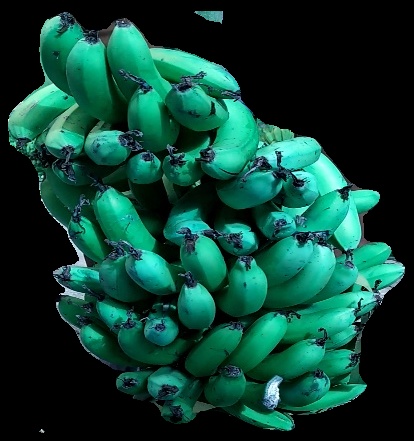
Variety: pachbale
Grade: grade3